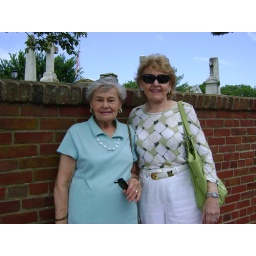
Mama Jean &amp;amp; her sis, Charlotte, outside the wall of St. Peter's church and cemetary in Lewes, Delaware.